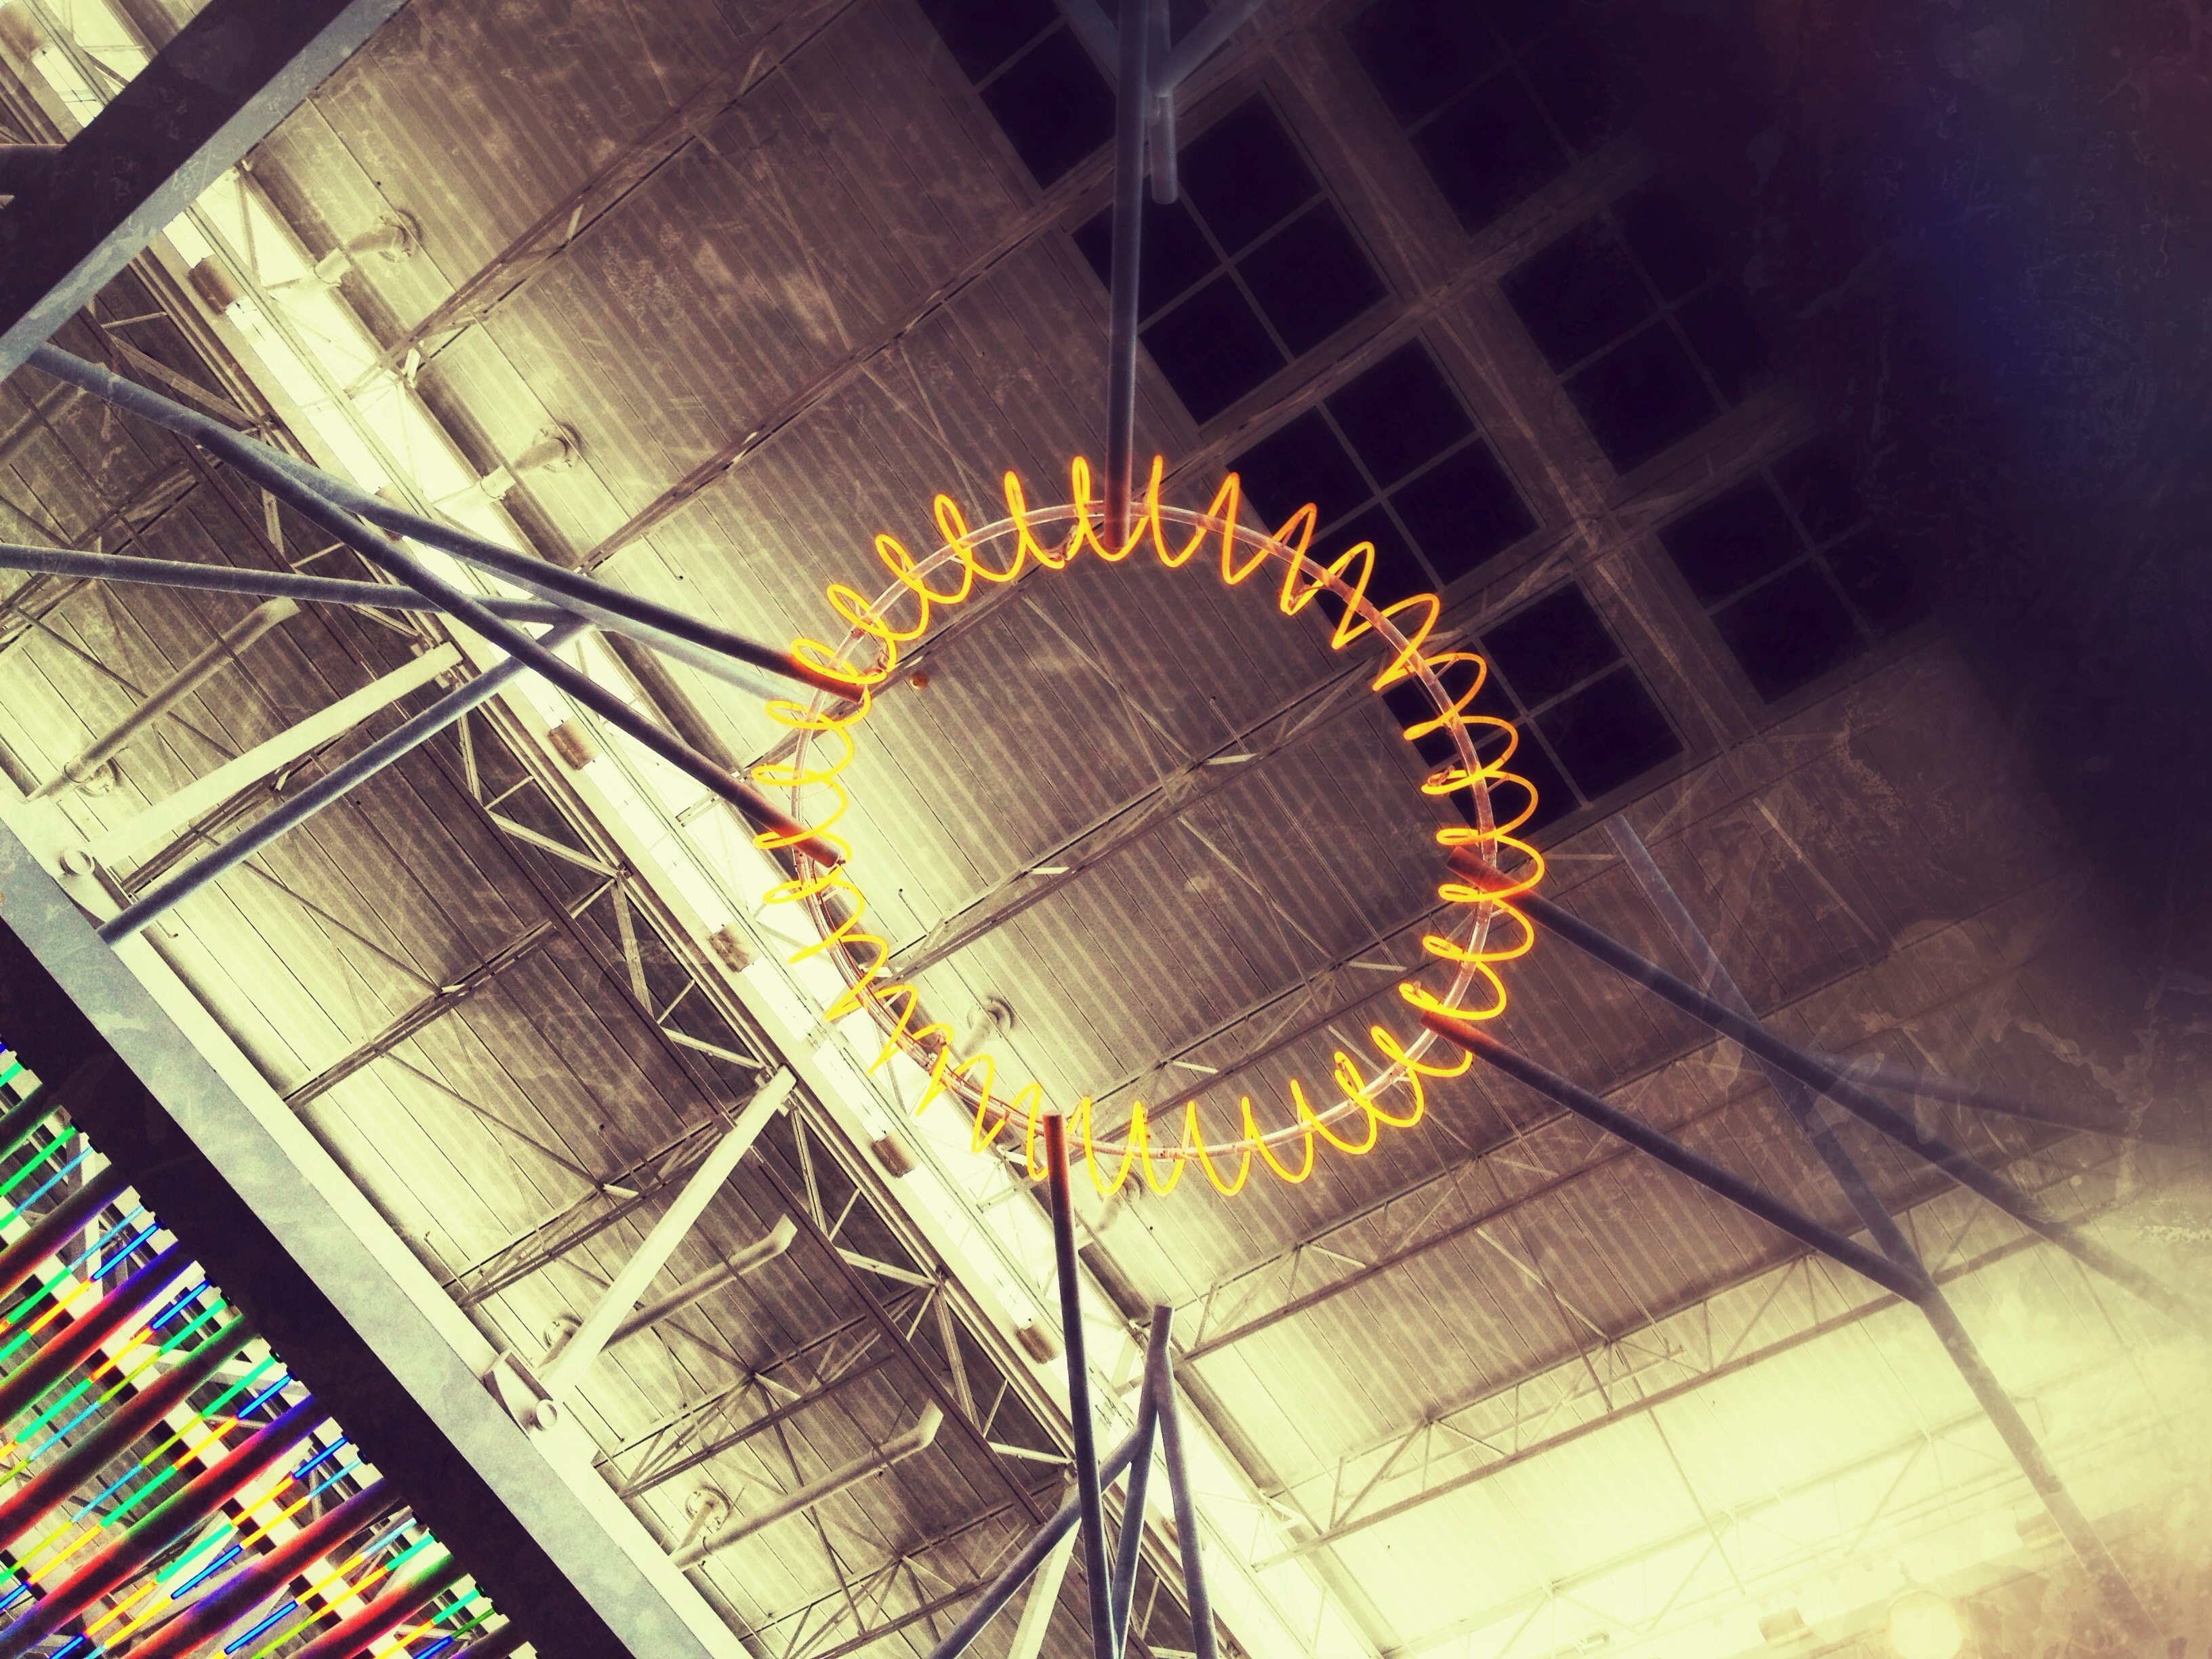
ferris wheel, color, circle, symmetry, tourist attraction, shape, atmosphere of earth